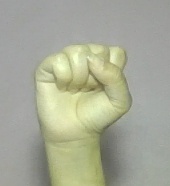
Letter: saad